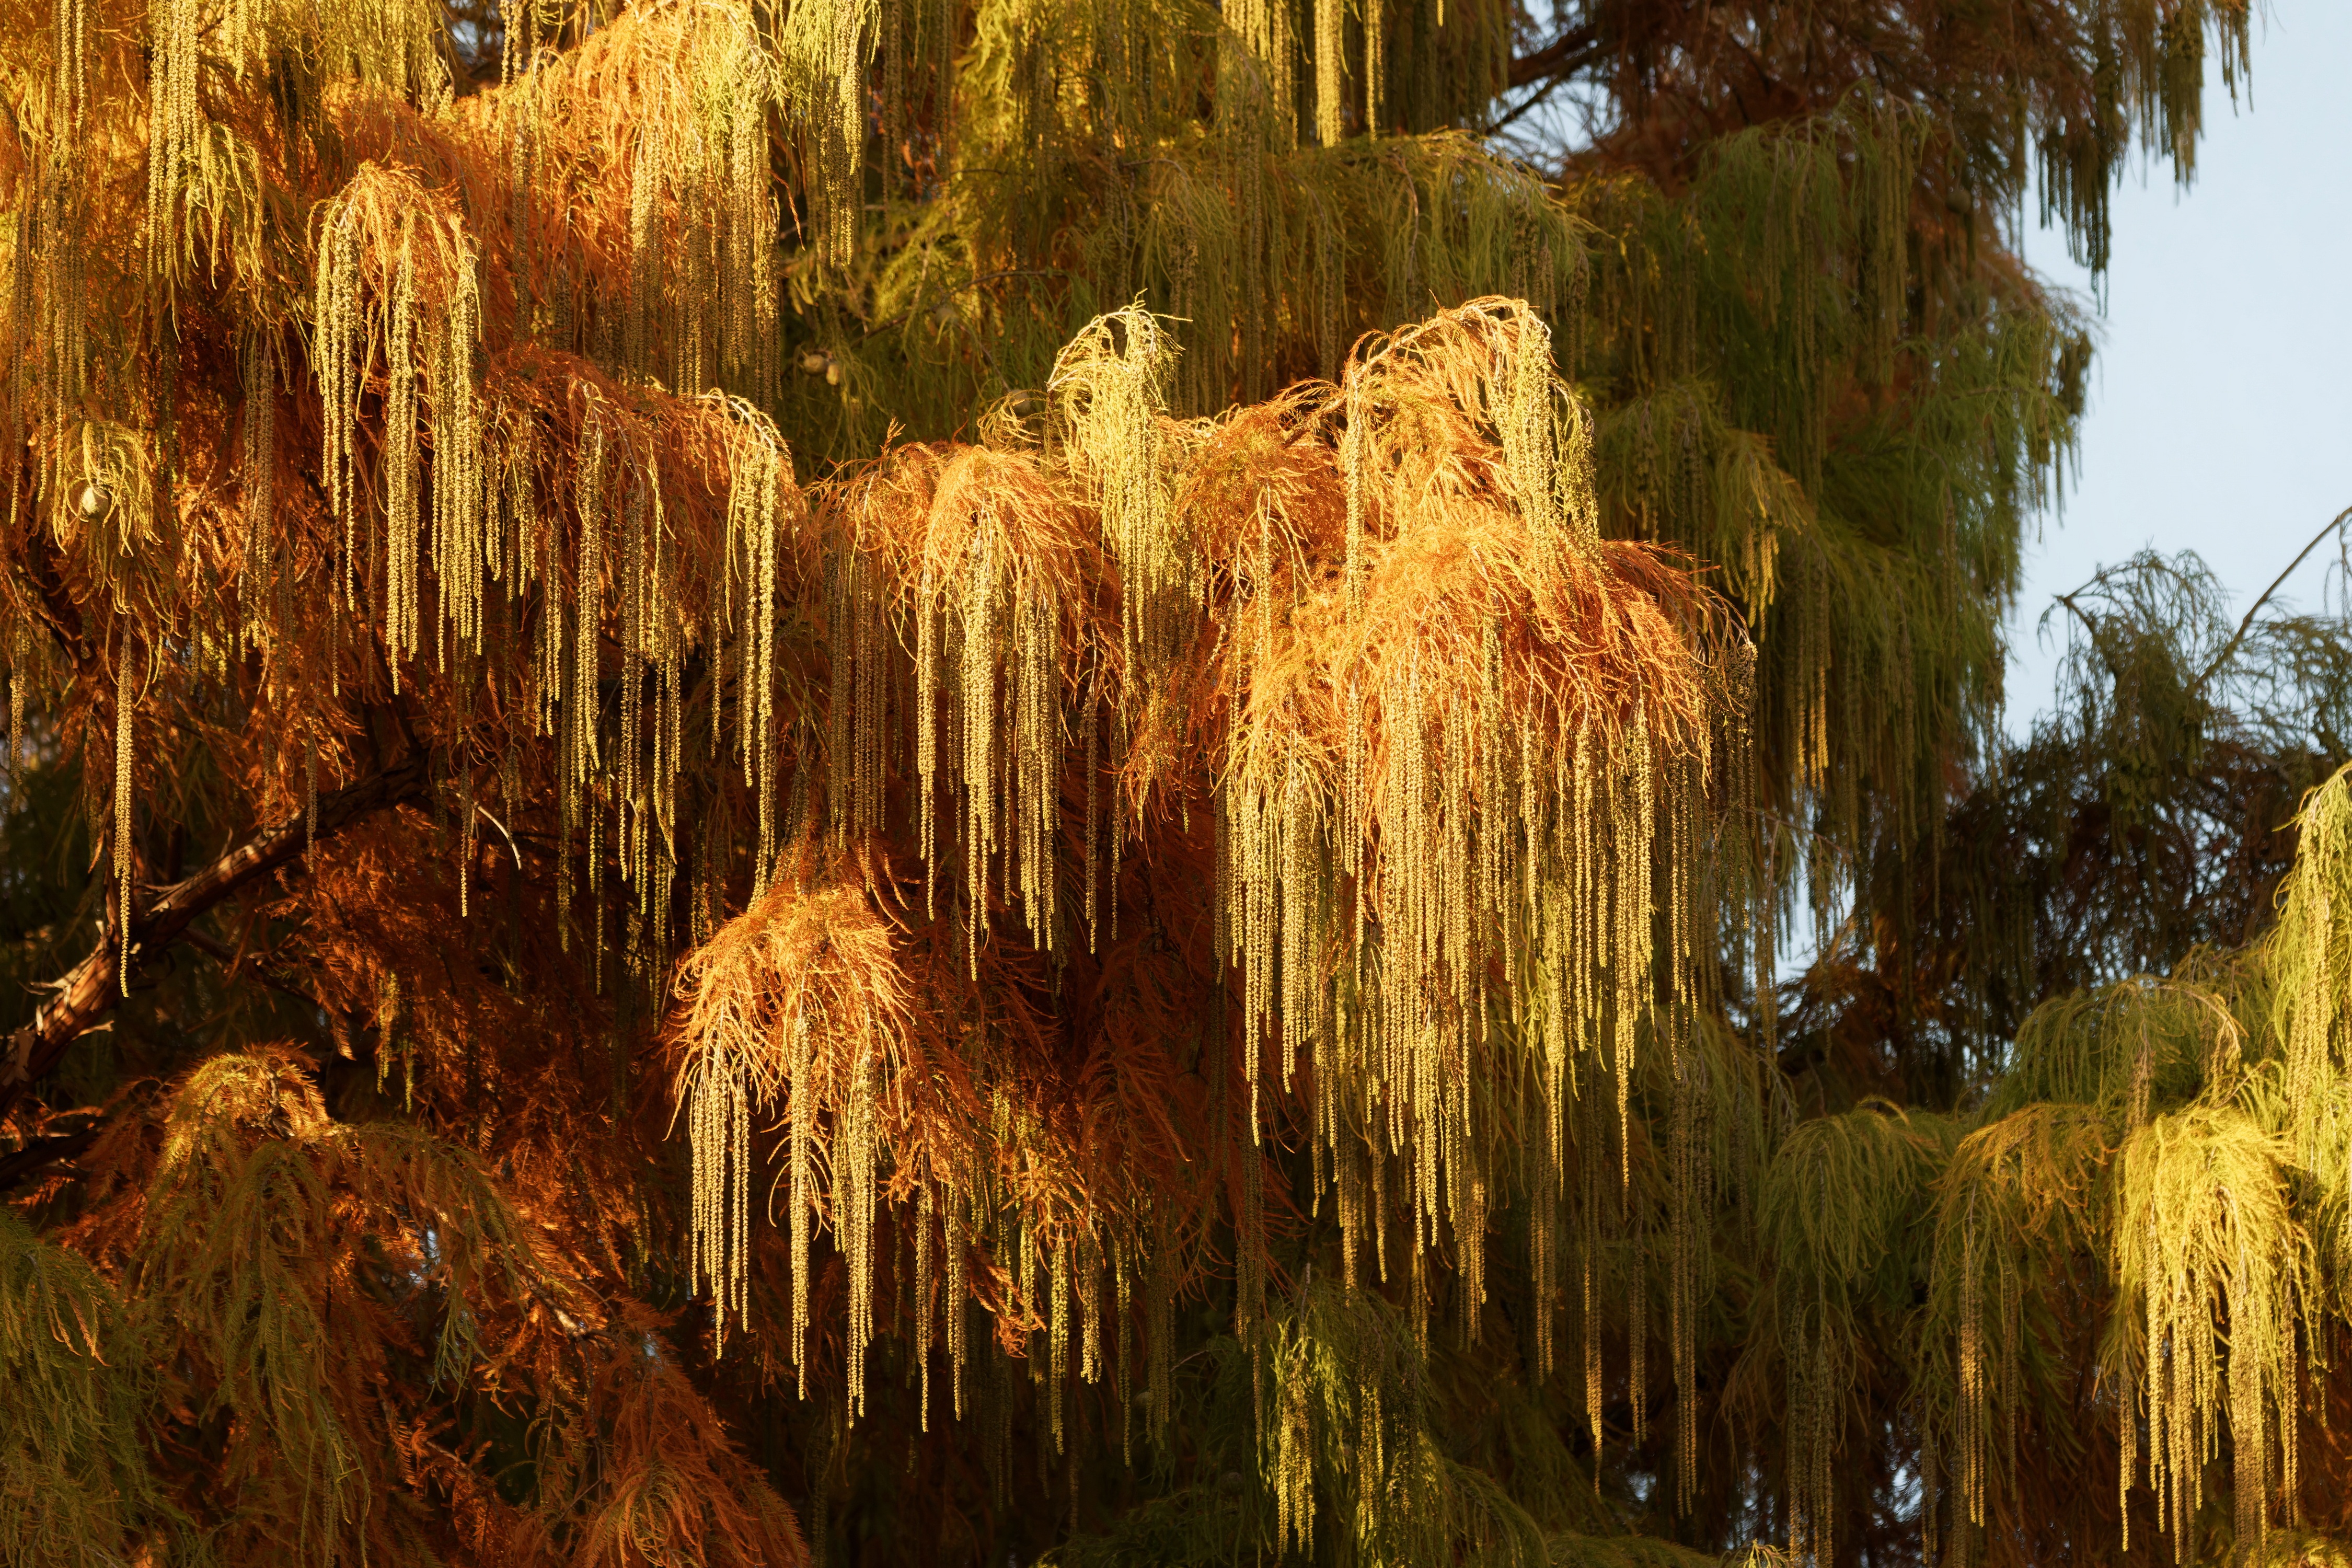
natural, plant community, plant, natural landscape, terrestrial plant, vegetation, tree, wood, grass, trunk, landscape, grass family, arecales, forest, evergreen, temperate broadleaf and mixed forest, larch, flowering plant, palm tree, conifer, sky, tropical and subtropical coniferous forests, jungle, old growth forest, Northern hardwood forest, willow, reflection, plant stem, garden, wetland, shrub, wildlife, pine family, vascular plant, spruce fir forest, riparian forest, night, pine, woodland